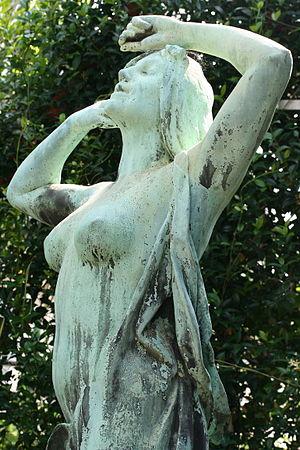
Statue en bronze Le jour du sculpteur Louis-Henri Devillez (ca. 1896) - Jardin botanique national de Belgique, Meise.
Louis Henri Devillez, né à Mons le 19 juillet 1855 et mort à Ixelles le 2 février 1941, est un sculpteur, dessinateur, peintre et médailleur belge.